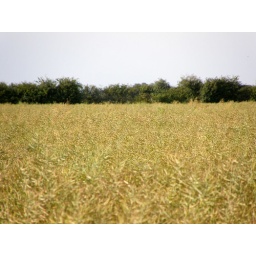
Another one with the new Olympus. Oilseed rape (canola) in a field near the tree in the previous shot.